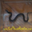
Label: snake